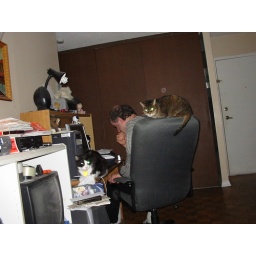
here is lucky in front of dad's computer tower and princess on the back of chair